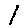
Label: 1